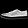
Label: Sneaker